Ars longa, vita brevis

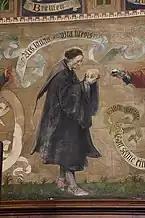

The aphorism quotes the first two lines of the by the ancient Greek physician Hippocrates: "". The familiar Latin translation reverses the order of the original lines, but can express the same principle.